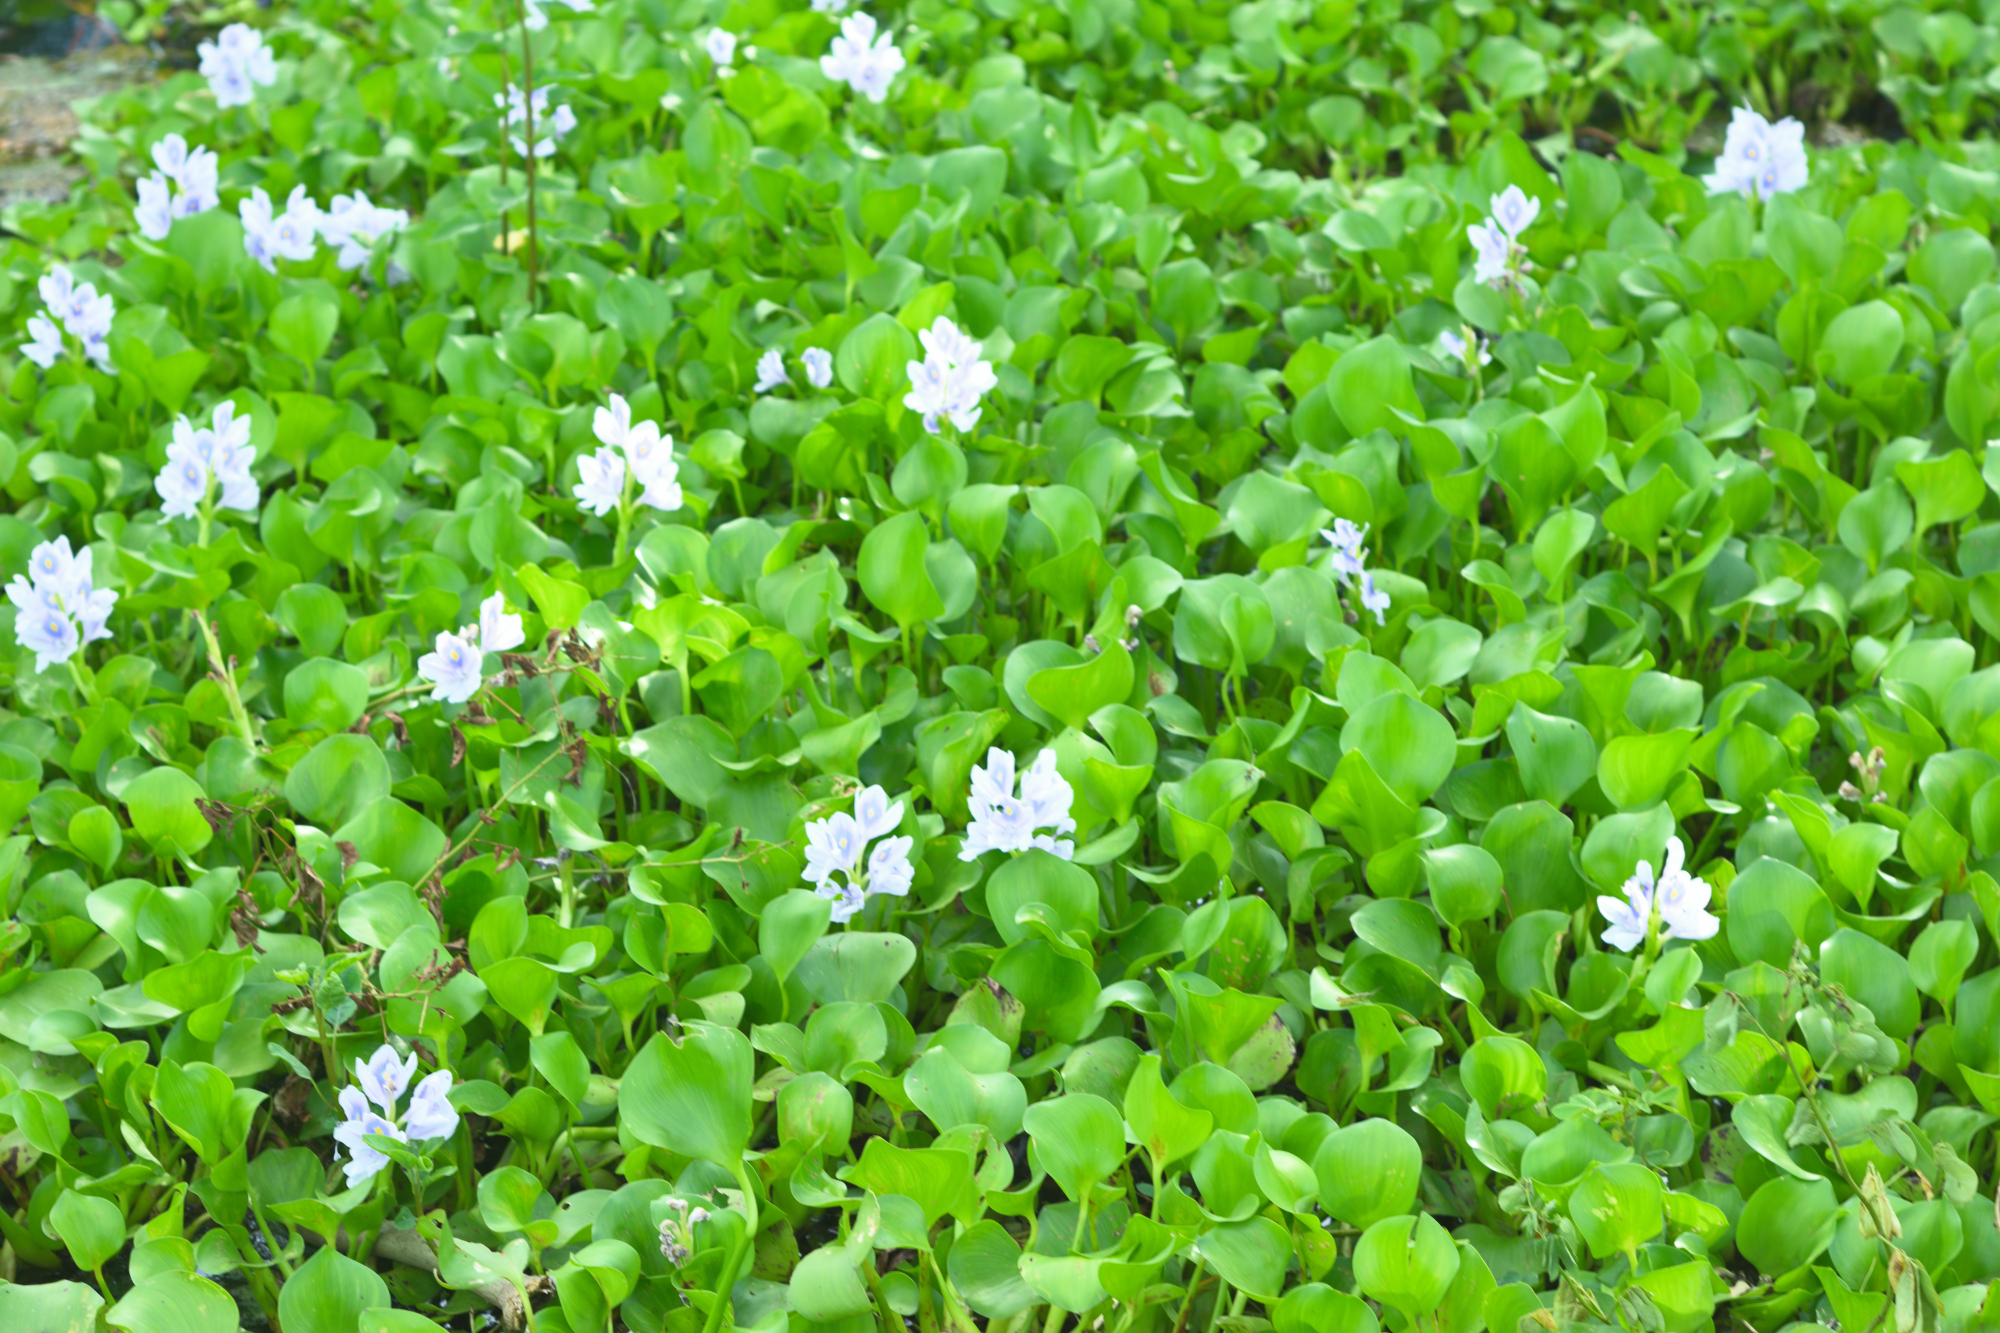
Water Hyacinth - Khurushkul Pond, Bangladesh
Water hyacinth (Eichhornia crassipes) coverage in a freshwater pond near Khurushkul, Cox's Bazar, Bangladesh. Photographed on 9 August 2026 during the monsoon season. Follow-up survey of the pond documented in the June 2026 water lily / water hyacinth dataset.
Location: Khurushkul, Cox's Bazar, Chattogram, Bangladesh
Keywords: water hyacinth, Eichhornia crassipes, invasive aquatic plant, pond, freshwater wetland, monsoon, Bangladesh, Khurushkul, Cox's Bazar, botanical photography, aquatic vegetation, golamrob